Joey Ryan (wrestler)

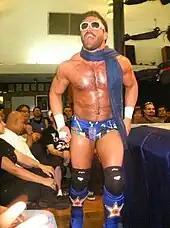
Joey Ryan at PWG

After a brief absence, Ryan began teaming with Scott Lost and Chris Bosh, leading to uncertainty over his actions. He would then set out to prove that he is the best technical wrestler. He challenged and defeated wrestlers known for their great technical skills, such as Alex Shelley, Claudio Castagnoli, Rocky Romero, and Chris Hero. Though he won the matches, Ryan had to cheat and use help from Lost or Bosh to win, since he would usually be outwrestled each match. On December 3, 2005, at "Chanukah Chaos (The C's Are Silent)", Joey Ryan beat Kevin Steen for the PWG Championship after Super Dragon, who was feuding with the champion, gave Steen two "Psycho Drivers". He made his first defense at CZW's "Cage of Death 7" against El Generico. Ryan began defeating a number of wrestlers using some under handed tactic or a sheer stroke of luck on his behalf. It was around this time that Ryan changed his appearance to resemble Tom Selleck from "Magnum, P.I.", which included a big moustache. He even changed his finisher name from the Duff Drop to the Moustache Ride. Some of the wrestlers he has defeated include Chris Kanyon, Human Tornado, Chris Bosh, A.J. Styles, Emil Sitoci, Jonny Storm, Kevin Steen, Chris Sabin, Super Dragon, Necro Butcher, Frankie Kazarian, Davey Richards, and B-Boy. Ryan became at the time the longest reigning champion, and made the title a world championship in the process by defending it in Europe.